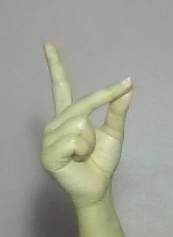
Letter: ta